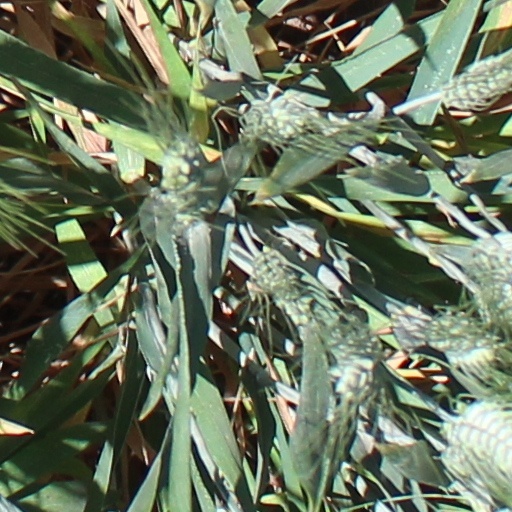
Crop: wheat